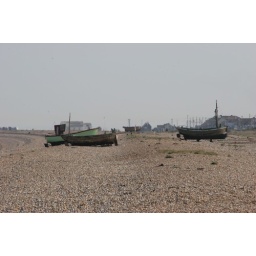
Small boats on Romney Marsh beach in the distance